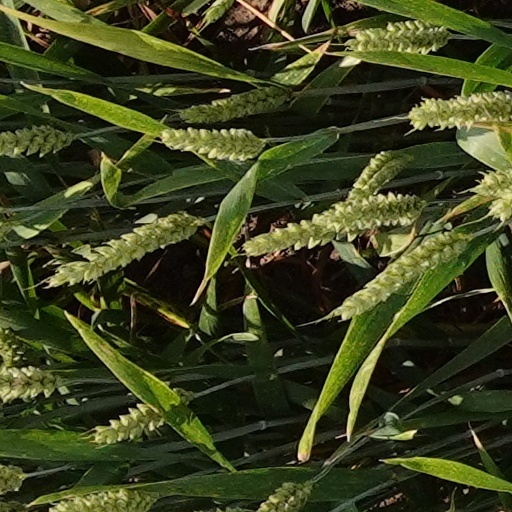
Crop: wheat